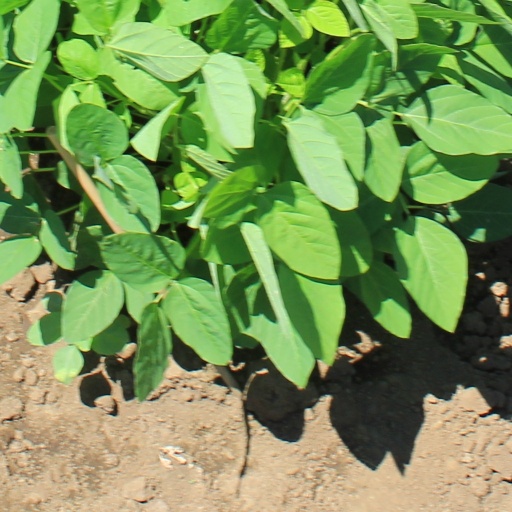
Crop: soybean